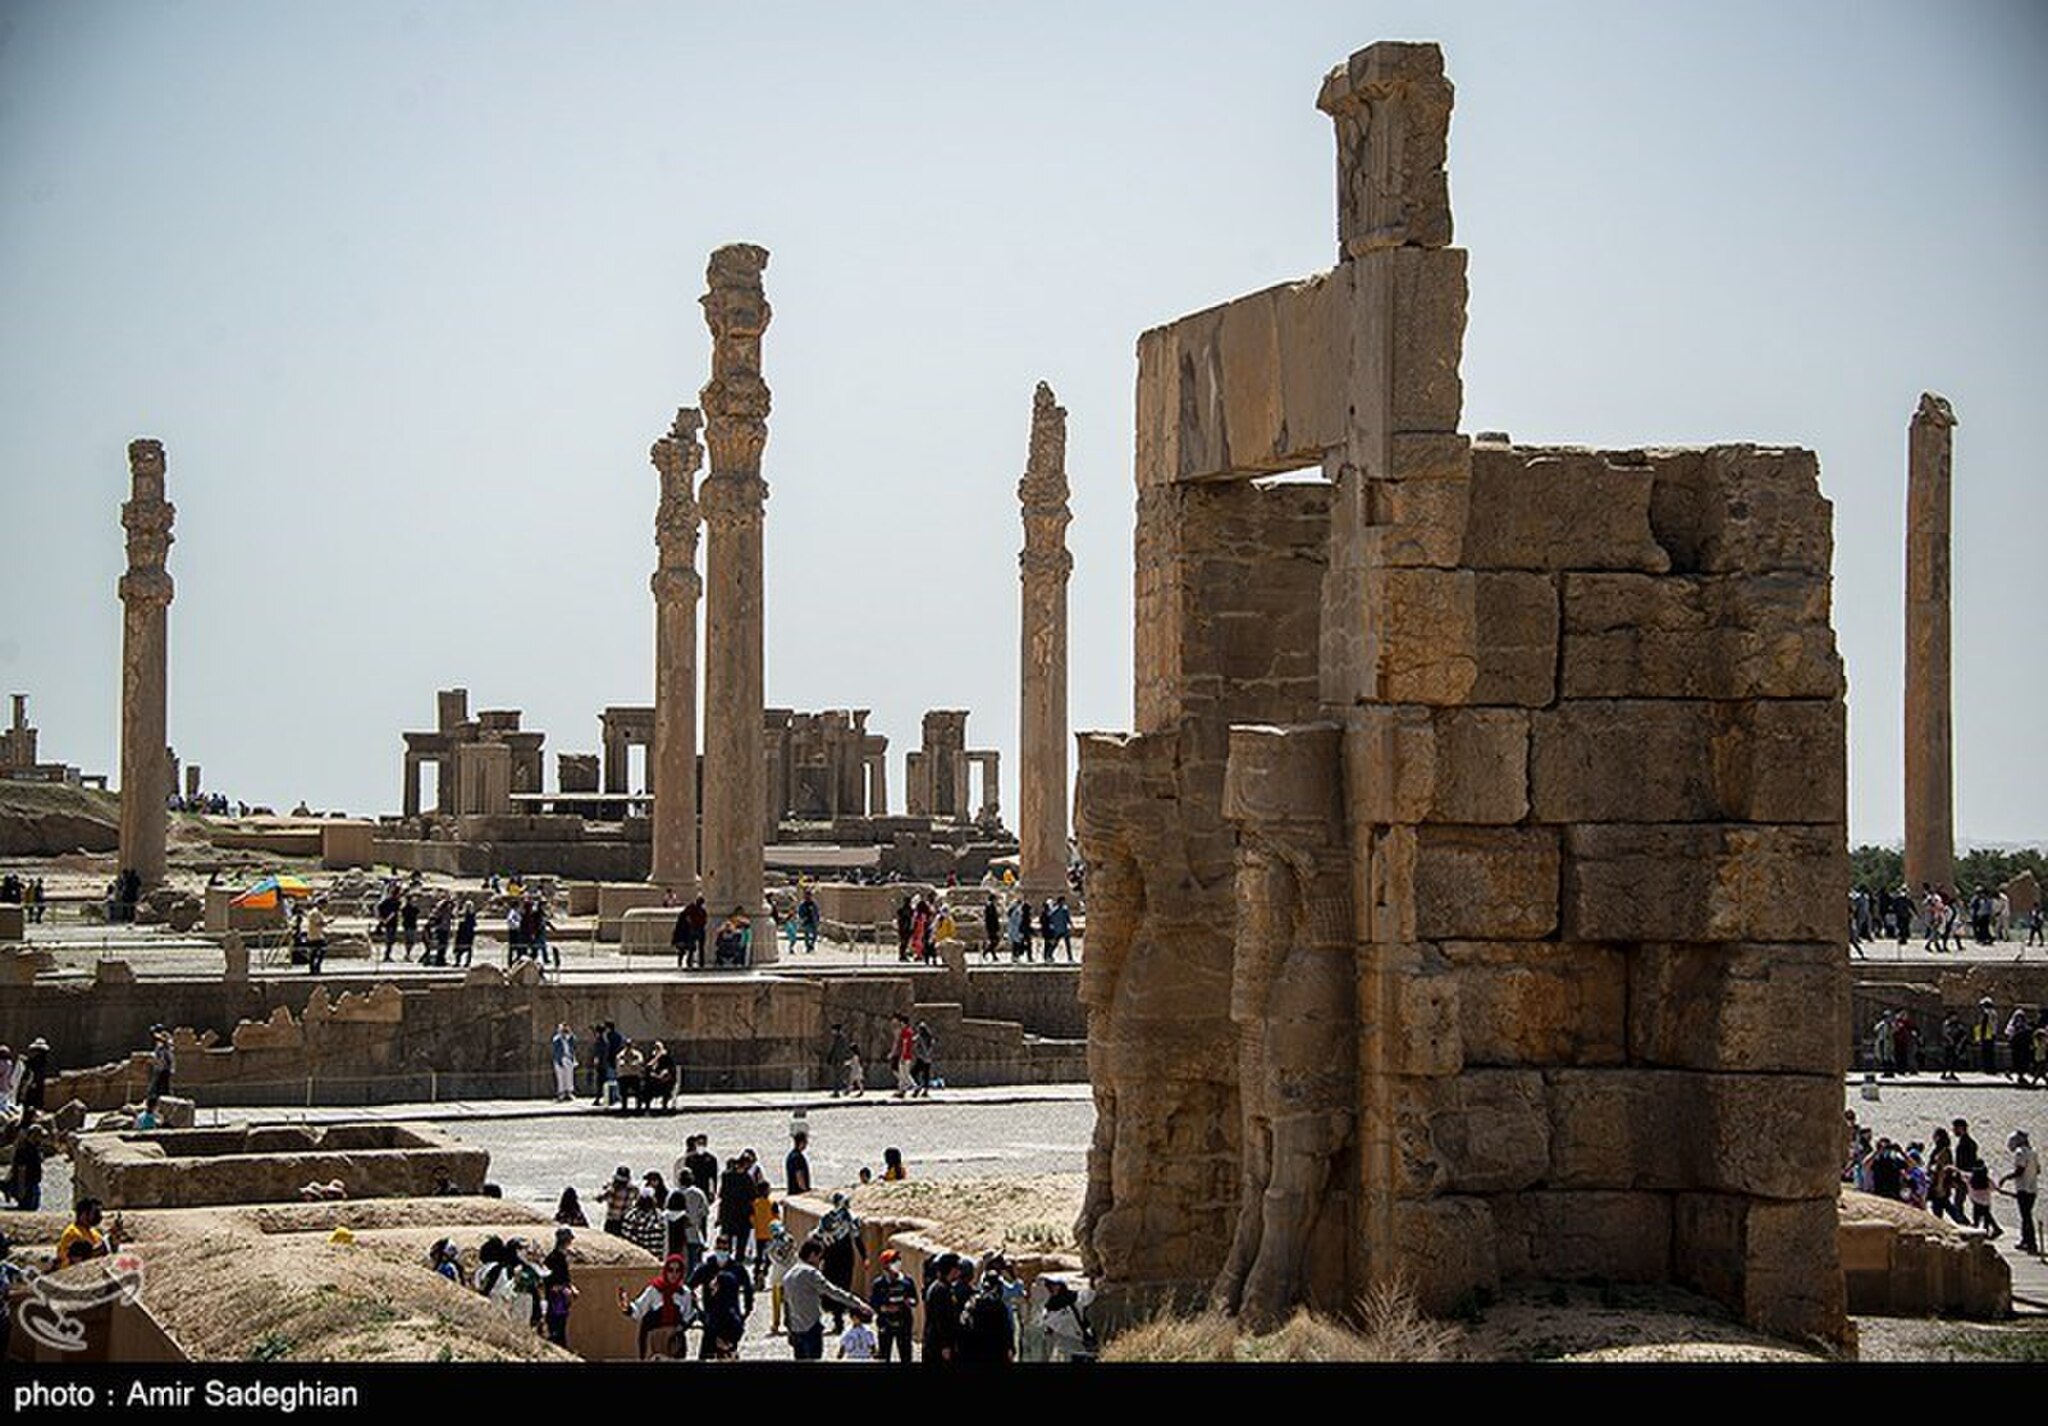
Title: Persepolis2022-03-25 17
Description: 2022 in Persepolis
Date: 2022-03-25
Categories: License review needed, Tasnimnews review needed, 2022 in Persepolis, Photos by Amir Sadeghian for Tasnim News Agency, Photos from Tasnim News Agency